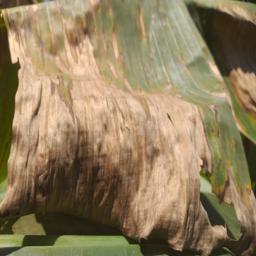
Label: MALBHOG LEAF